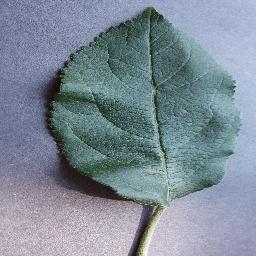
Label: Apple___healthy